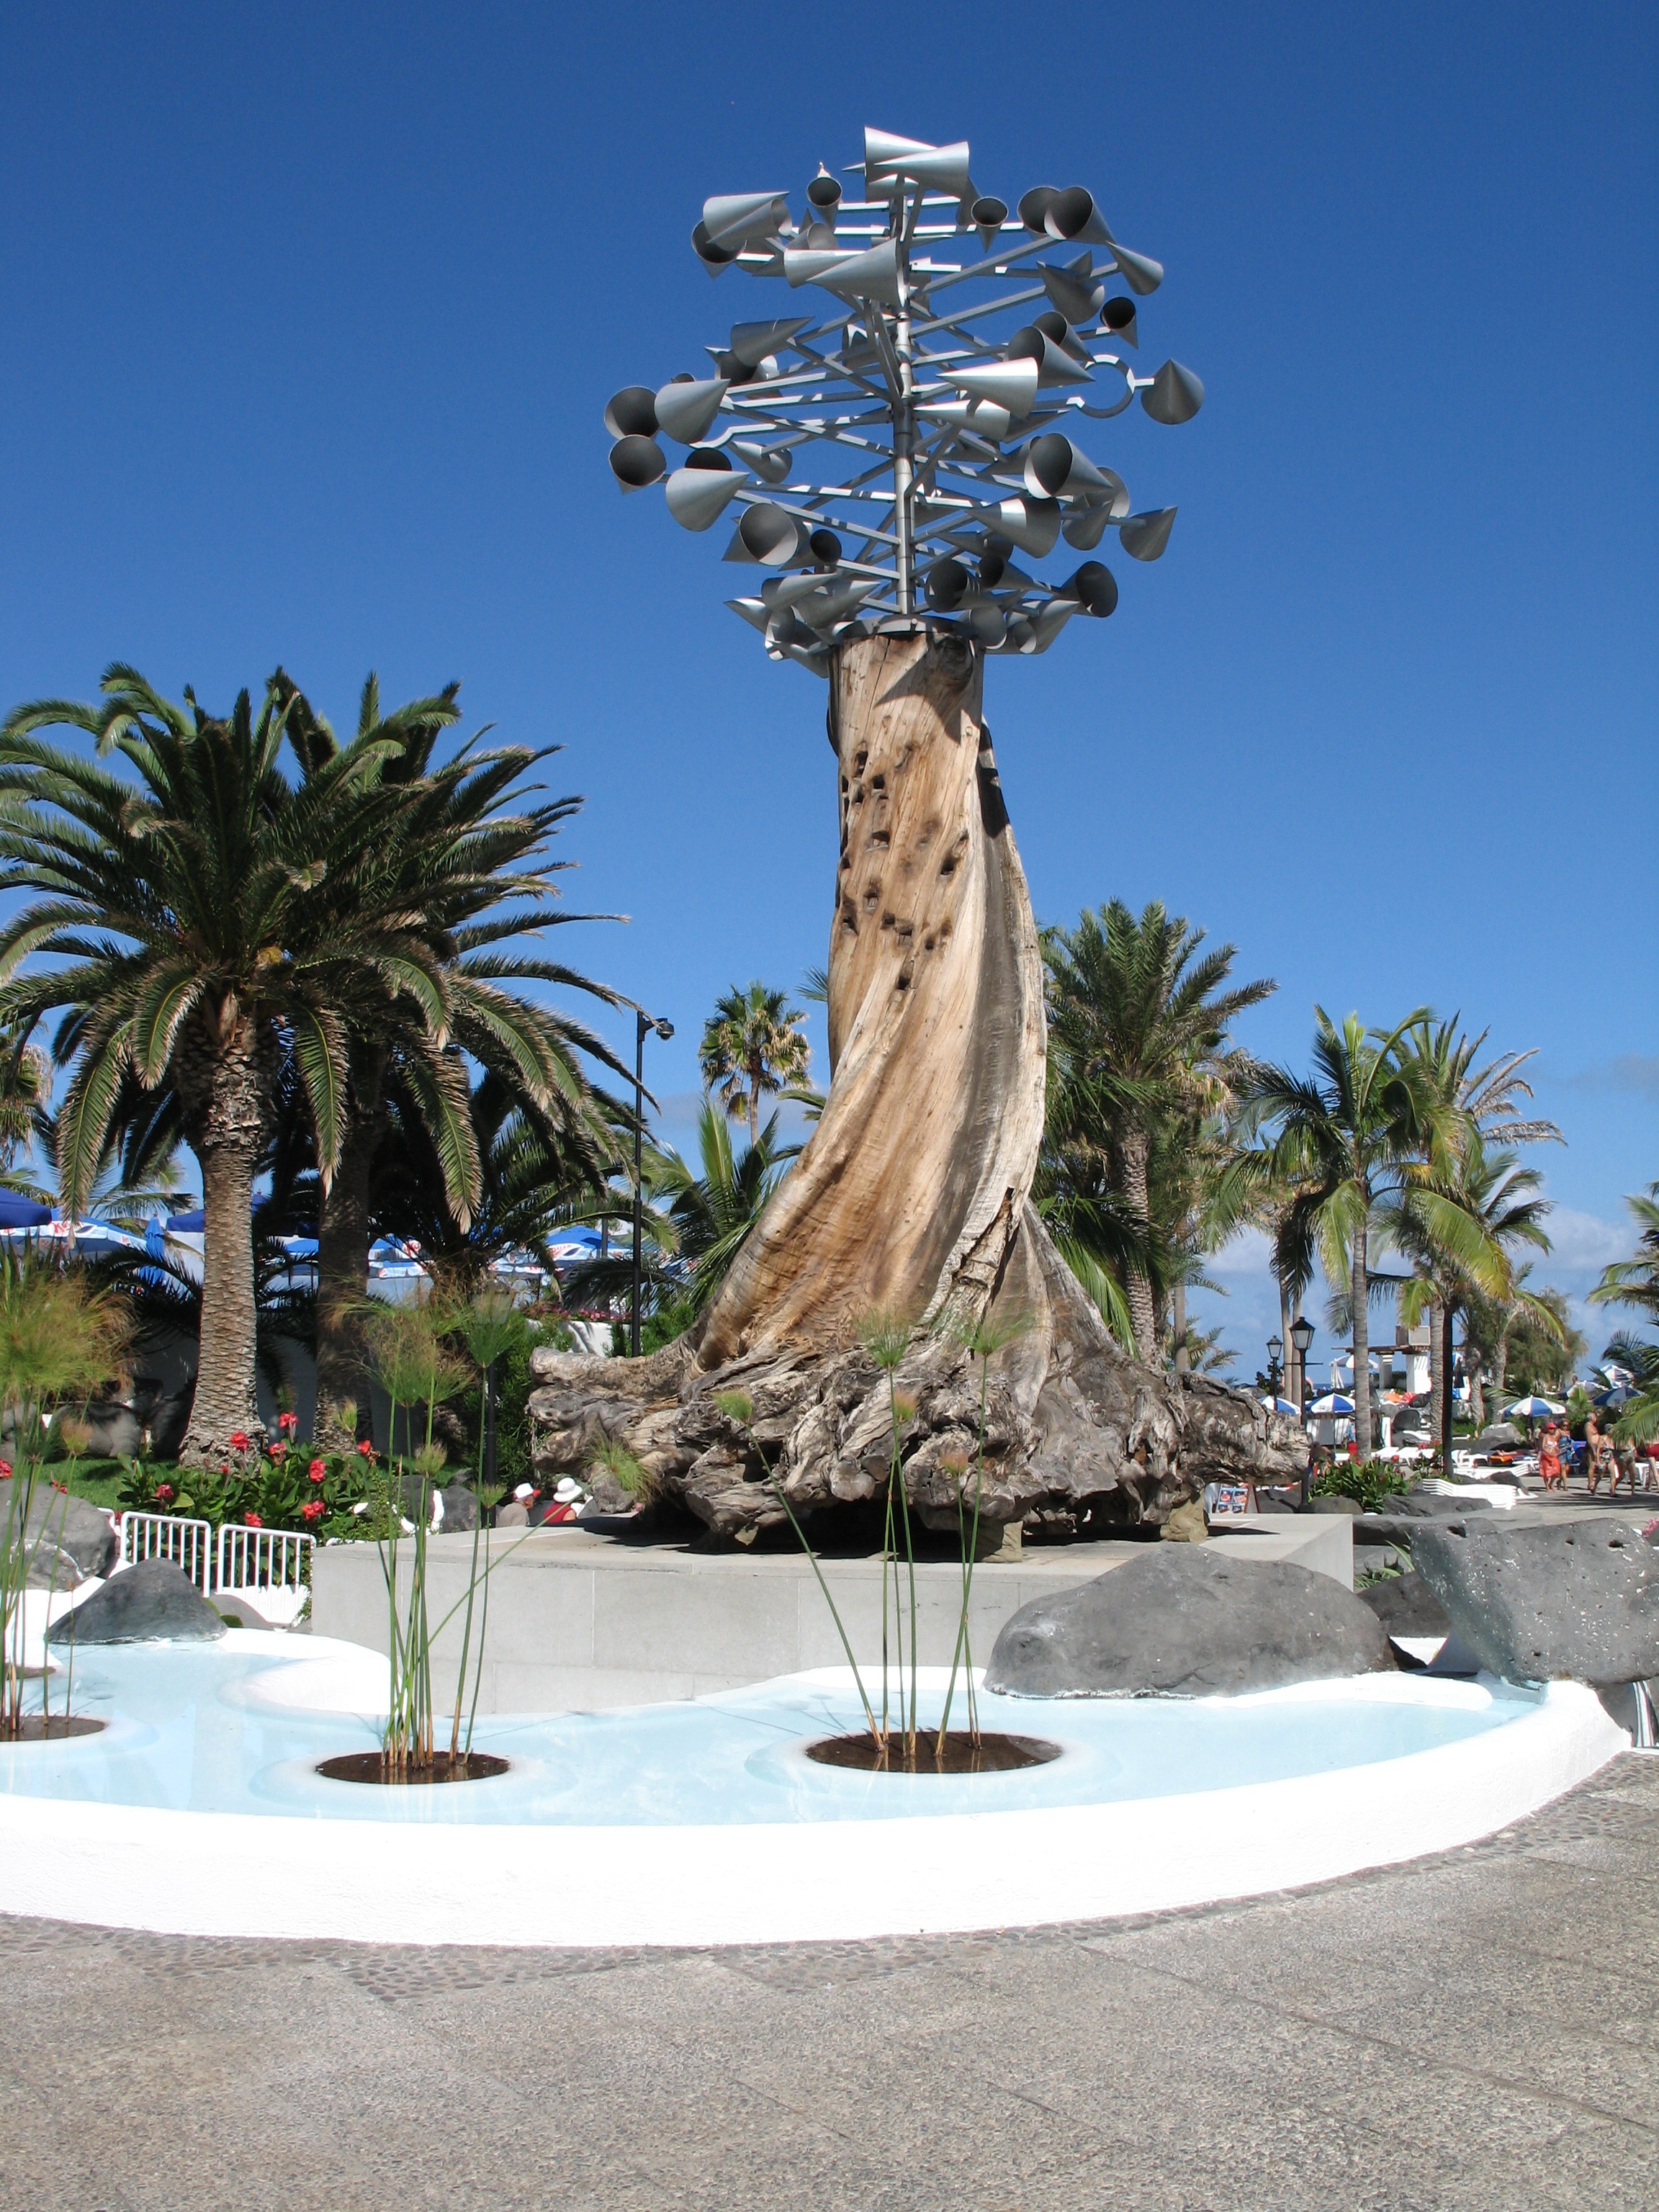
tree, plant, flower, monument, pool, island, botany, garden, houseplant, sculpture, fountain, tenerife, water feature, canary islands, woody plant, arecales, palm family, martinez bad tenerife